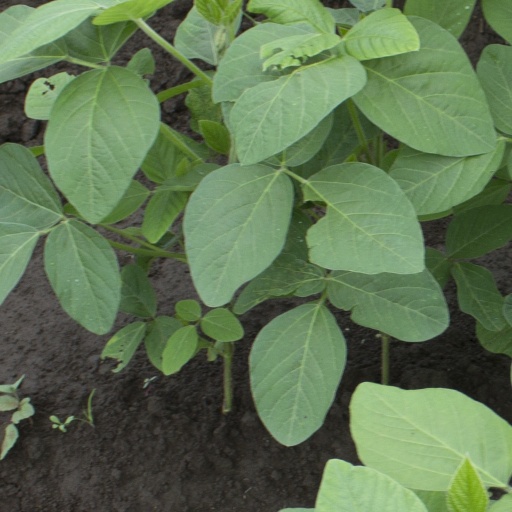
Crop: soybean